Question: Please indicate a possible affordance area of the fork that can be used for holding
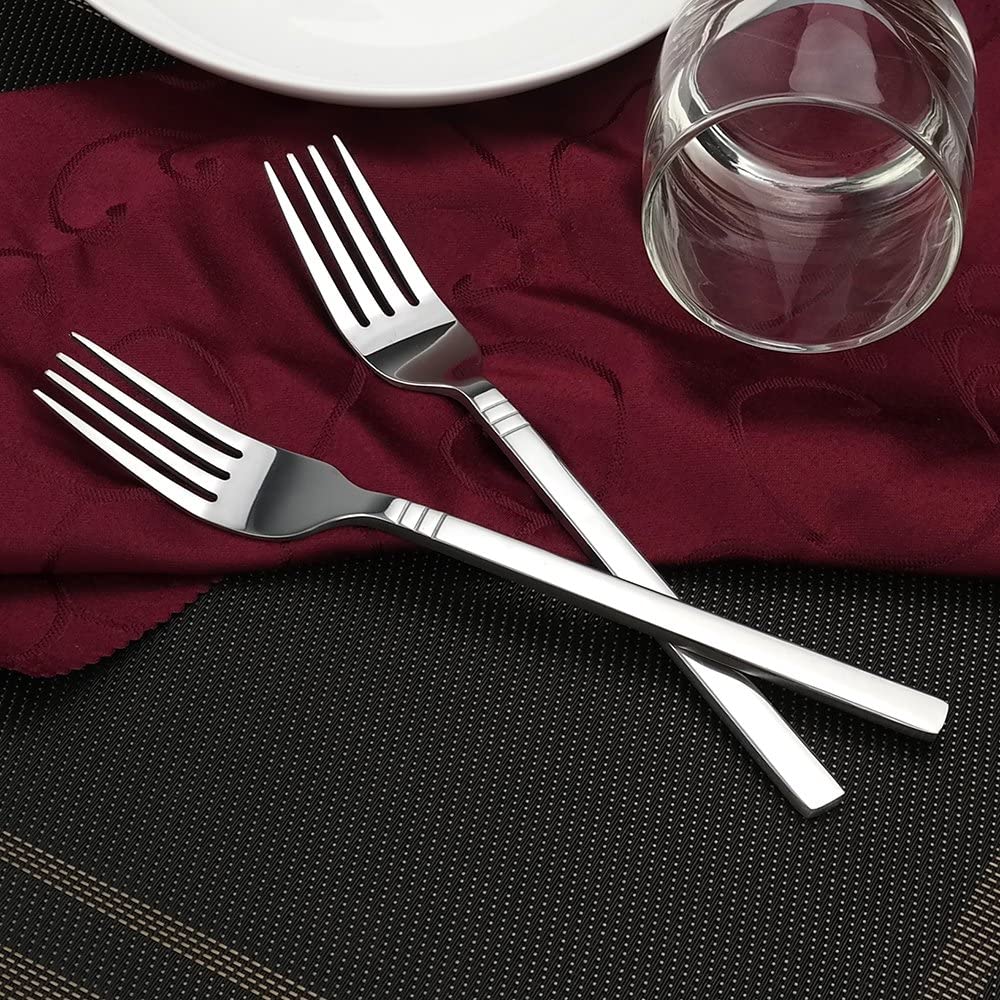
Answer: [643.105, 592.121, 939.745, 724.218]